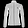
Label: Coat